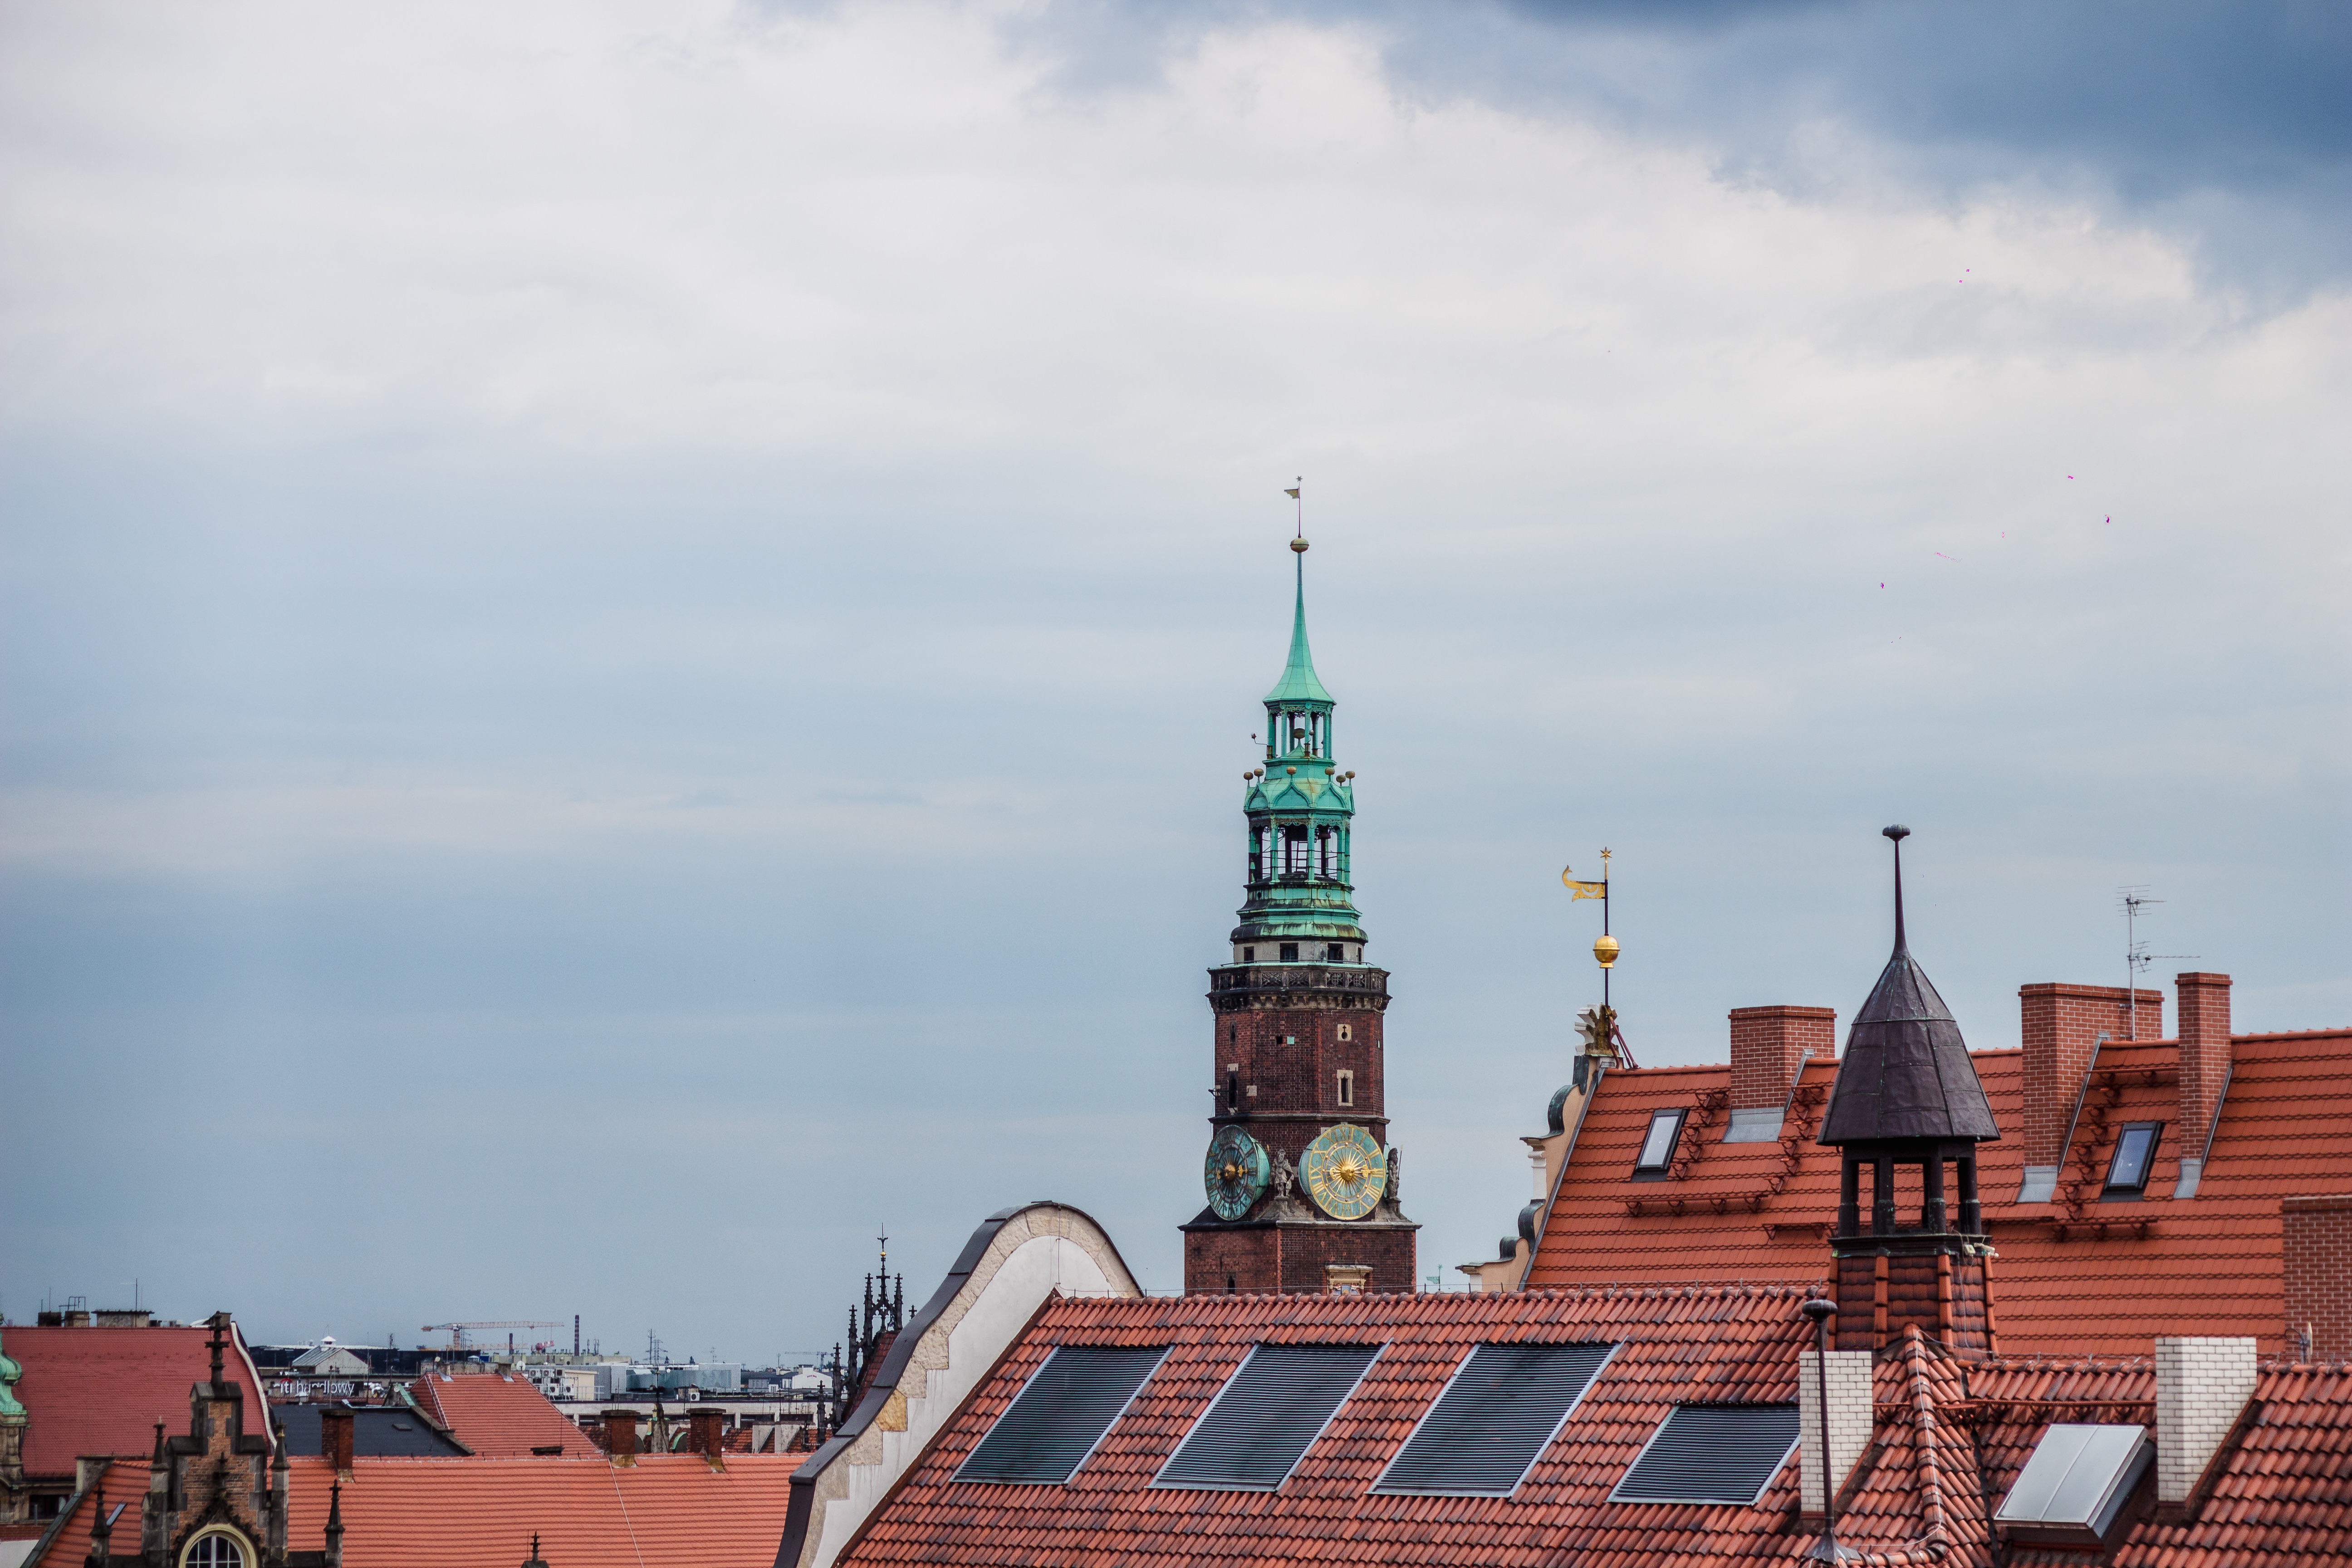
sky, skyline, city, cityscape, tower, landmark, place of worship, spire